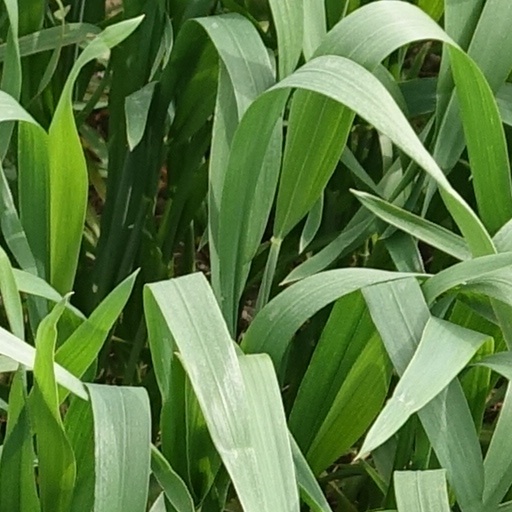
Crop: wheat